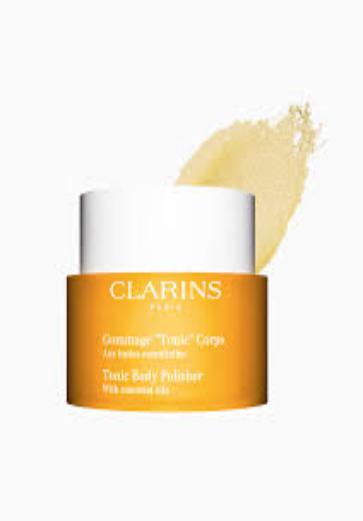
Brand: clarins
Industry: Necessities